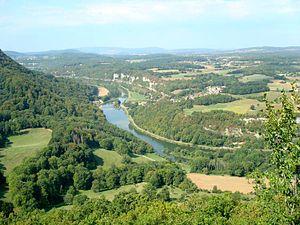
Vue de la vallée du Doubs depuis le Mont Dommage au dessus de Silley-Bléfond-Doubs
Silley-Bléfond est une commune française située dans le département du Doubs, en région Bourgogne-Franche-Comté.
Liste non exhaustive des principaux belvédères du Doubs avec photo et tri possible par nom, paysage offert ou commune où il est situé.
Esnans est une commune française située dans le département du Doubs, en région Bourgogne-Franche-Comté.